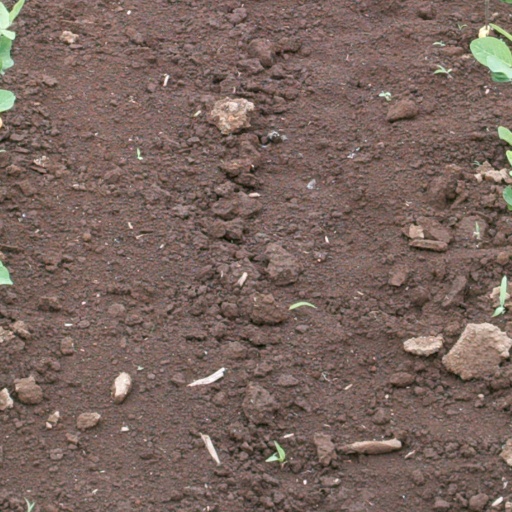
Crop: soybean